Frick, Aargau

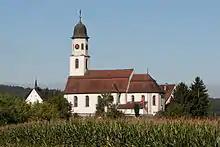

The Church of St. Peter and Paul were probably built as a private church for the Counts of Homberg during the High Middle Ages. In the Thirty Years War, the village was destroyed together with the church. In the mid-14th century the church came under the authority of Steinen Convent in Basel. Then, in 1492 it was granted to Teutonic Knights at Beuggen. The present baroque building is from 1716, and the reformed church is from 1910.